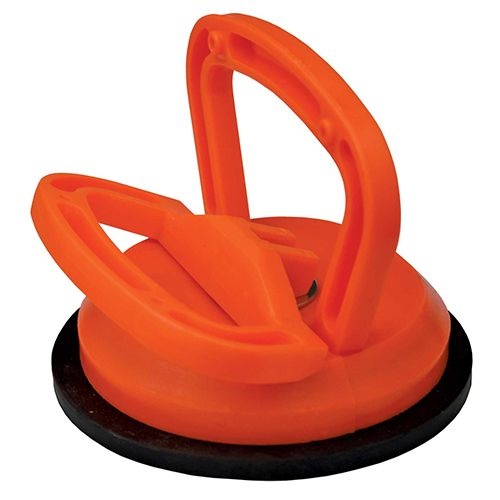
DENT PULLER LARGE 115MM
Brand: P07
Category: Business & Industrial > Heavy Machinery > Scrapers > Pull Scrapers